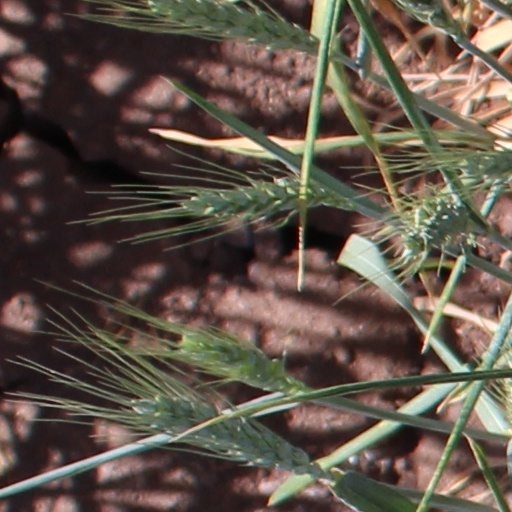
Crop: wheat